Berrien City, New Jersey

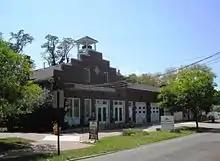
West Windsor Arts Center building, formerly the Princeton Junction Fire Company #1

Berrien City, also known simply as Berrien, is an unincorporated community located within West Windsor in Mercer County, in the U.S. state of New Jersey. The neighborhood is located within the Princeton Junction census designated place centered about the intersection of Alexander Road and Scott Avenue, located within walking distance of the Princeton Junction train station and Princeton-Hightstown Road (County Route 571).